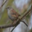
Label: bird